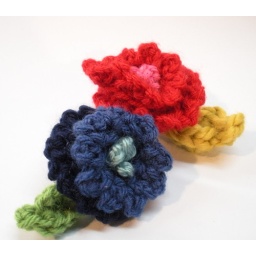
new item in the shop - for people! Crochet flower blossom pins in red and blue